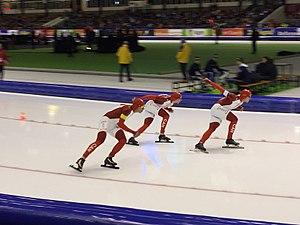
Ted-Jan Bloemen, né le 16 août 1986 à Leiderdorp, est un patineur de vitesse canadien et néerlandais.
Jordan Belchos, né le 22 juin 1989 à Toronto, est un patineur de vitesse canadien.